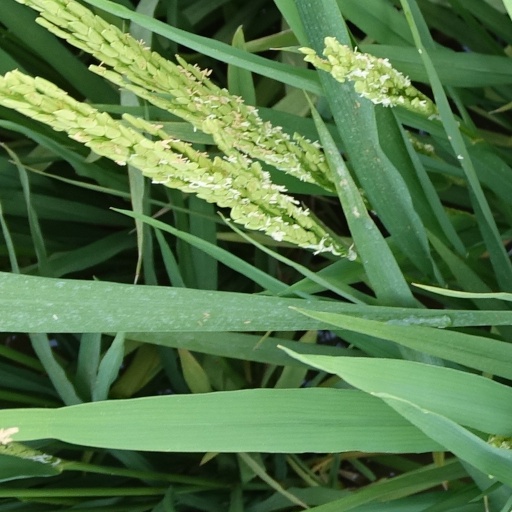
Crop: rice